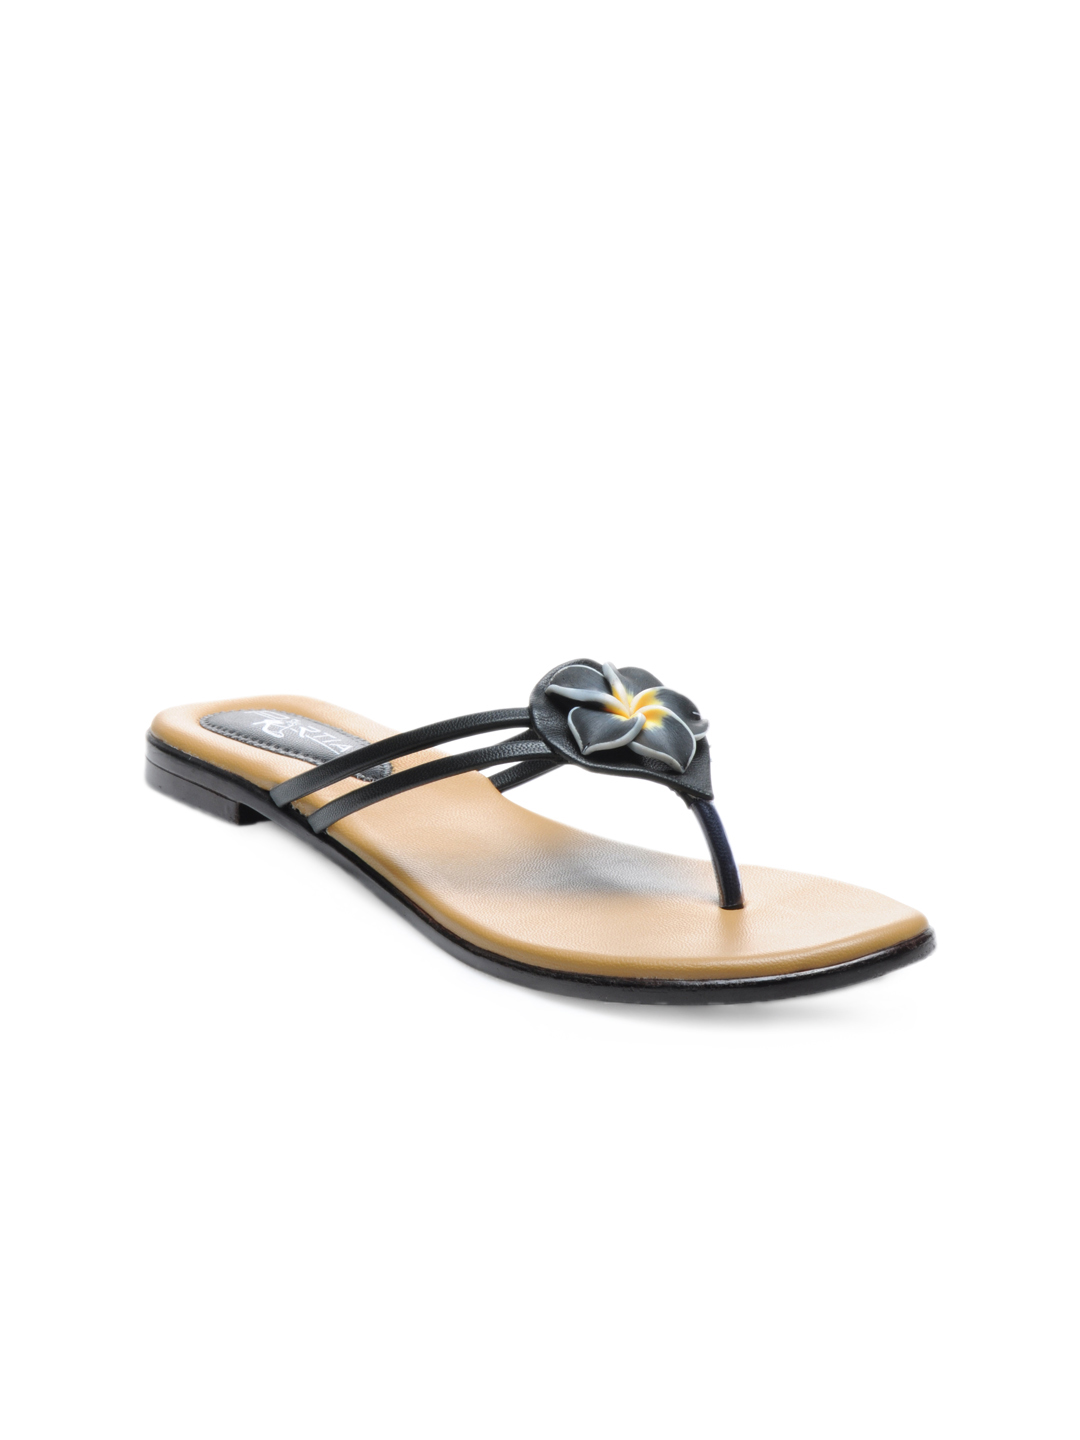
Portia Women Black Flats
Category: Footwear / Shoes / Heels
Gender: Women
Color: Black
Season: Fall 2014
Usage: Casual